I2P

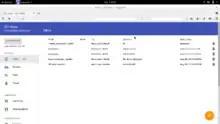
A screenshot of the inbox of I2P-Bote.

The Privacy Solutions project, a new organization that develops and maintains I2P software, launched several new development efforts designed to enhance the privacy, security, and anonymity for users, based on I2P protocols and technology.